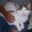
Label: cat